Beshalach

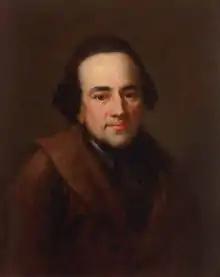
Mendelssohn

Moses Mendelssohn read the report of Exodus 14:31 that "the Israelites saw and trusted in the Eternal and in Moses, his servant" along with the report of Genesis 15:6 that "Abraham trusted in the Eternal" to demonstrate that the word often translated as "faith" actually means, in most cases, "trust," "confidence," and "firm reliance." Thus, Mendelssohn concluded that Scripture does not command faith but accepts no other commands than those that come by way of conviction. Its propositions are presented to the understanding, submitted for consideration, without being forced upon our belief. Belief and doubt, assent and opposition, in Mendelssohn's view, are not determined by desire, wishes, longings, fear, or hope, but by knowledge of truth and untruth. Hence, Mendelssohn concluded, ancient Judaism has no articles of faith.